Murder of Helena Rapp

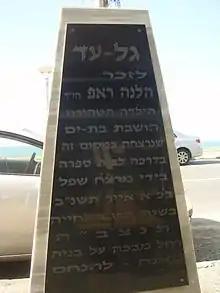
Helena Rapp monument on Ben Gurion street, Bat Yam

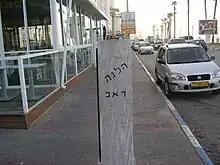
Helena Rapp monument on Ben Gurion street, Bat Yam

The murder of Helena Rapp occurred on 24 May 1992 when a Palestinian stabbed 15-year-old Israeli Helena Rapp to death in the Israeli coastal city of Bat Yam. The attack shocked the Israeli public as one of the more prominent of a series of stabbing attacks that took place in Israel during the early 1990s. Following the attack, riots broke out in Bat Yam until they were dispersed by police five days later. The attacks signified to many Israelis a deterioration of their personal security. The killer was later freed as part of a prisoner exchange between Israel and Hamas.